China–United States relations

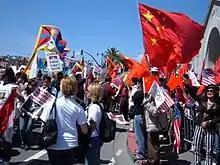
Pro-Tibetan protesters clash with pro-Chinese protesters in San Francisco in 2008.

Some geoeconomics experts see an acceleration of the US–China rivalry as "inevitable" given the tensions manifested openly in the last months of 2022 and early 2023. In a series of interviews with BBC News and Asharq News, Nicolas Firzli, director, EU ASEAN Centre, argued that "Cold War 2 with China [was] part of the Biden Doctrine, and the only remaining point of convergence between Biden and a Republic dominated Congress [...] January 2023 is the moment when things crystalized irreversibly".